City of Birmingham Symphony Orchestra

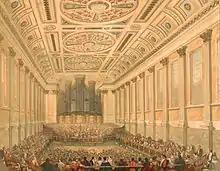
The Birmingham Festival Orchestra performing at Birmingham Town Hall in 1845

The earliest orchestral concerts known to have taken place in Birmingham were those organized by Barnabas Gunn at the Moor Street Theatre in 1740, and more than 20 separate orchestras are recorded as having existed in the city between that date and the foundation of what is now the CBSO in 1920. These orchestras often owed their origins to Birmingham's internationally significant tradition of choral music, that give birth to works such as Mendelsohn's "Elijah" and Elgar's "Dream of Gerontius", and in 1834 saw the building Birmingham Town Hall, one of Europe's earliest large-scale concert halls. Birmingham's most notable early orchestra was the Birmingham Festival Orchestra, which formed as a group of 25 musicians in 1768 but by 1834 had grown into an orchestra of 147. Under Michael Costa and Hans Richter between 1849 and 1909 it included some of the leading instrumentalists of its day from across Britain and Europe, but remained an "ad hoc" grouping that assembled to play only at the three-yearly festivals. The town's first permanently established orchestra of locally based professional musicians was William Stockley's Orchestra, which was founded in 1856 and held annual concert seasons between 1873 and 1897. This was eclipsed as the city's leading orchestra at the end of the 19th century by George Halford's Orchestra, which put on similar series of concerts between 1897 and 1909.